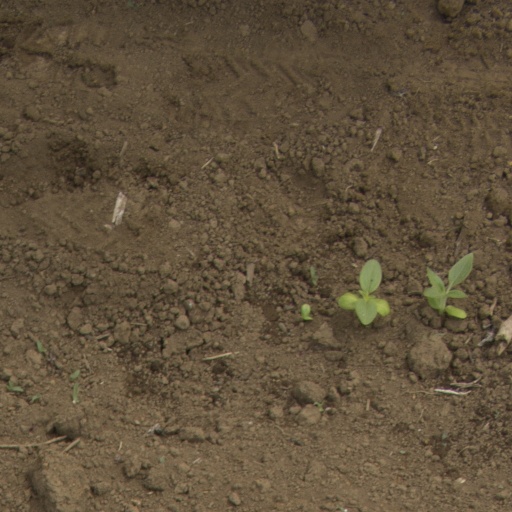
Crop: Jerusalem artichoke